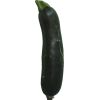
Label: dark_zucchini